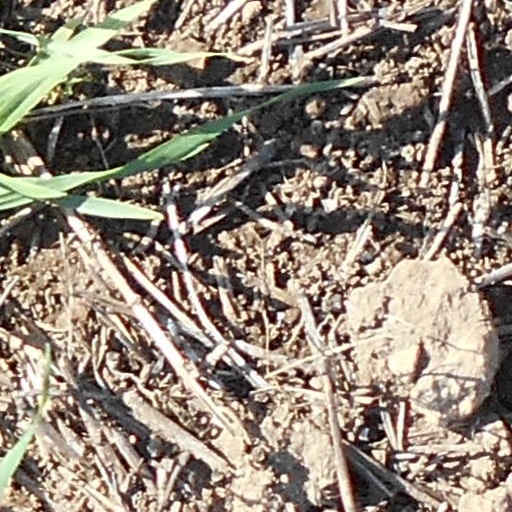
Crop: wheat